Physics of optical holography

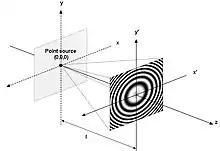
Interference between a point source and a plane wave, both incident normally on the plate

When a plane wave is added to a point source and the resulting interference pattern recorded, a point source hologram is produced. This is effectively a Fresnel zone plate which acts as a lens. If the plane wave is normally incident on the recording plate, three waves are diffracted by the plate